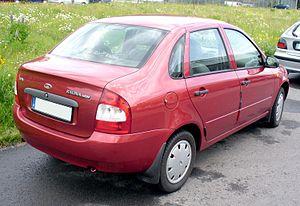
La Lada Kalina - qui signifie obier en russe - est une automobile construite par le constructeur russe AvtoVAZ, qui la commercialise sous la marque Lada. La production de la Kalina a commencé le 18 novembre 2004.